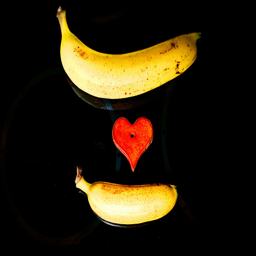
a little red heart laying in between two bananas
A couple of bananas sitting on either side of a heart.
two bananas on a table with a love sign bettwen
THERE ARE TWO BANANAS AND A HEART ON THE TABLE
A banana with a heart and a miniature banana